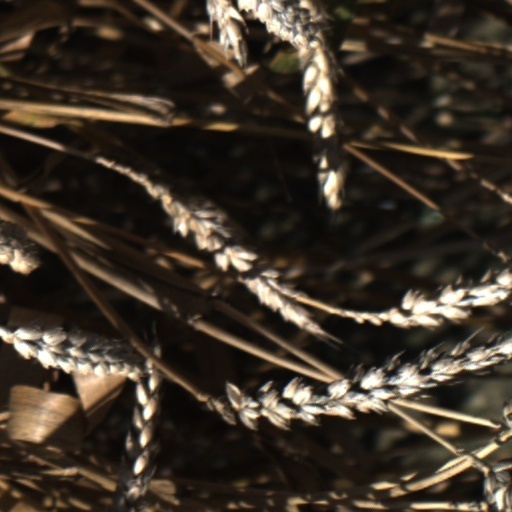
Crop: wheat